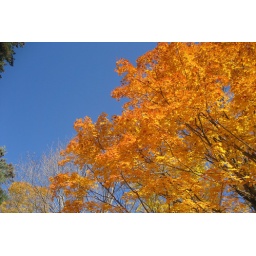
Maple branches and blue sky in southern New Hampshire.